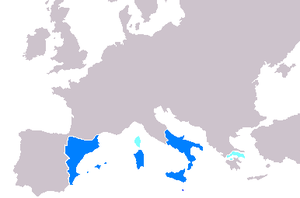
L'histoire des grandes puissances présente une chronologie des Nations ou États qui ont dominé le Monde depuis les prémices de l'Antiquité jusqu'à nos jours de par leur statut politique, économique, technologique et/ou militaire avancé. Ce statut permet de jouir d'une influence et d'un rayonnement internationaux peu égalés sur un même espace temporel et spatial. Pourtant, lorsqu'un pays y accède, il n'est pas pour autant légitimé par l'ensemble de la communauté internationale et encore moins établi de façon irréversible dans sa position. En effet, du fait de la volonté plus ou moins affichée de chaque État de s'imposer sur la scène mondiale, on constate que bon nombre de civilisations ont pu accéder à la place de leader mais que peu d'entre elles ont pu la conserver plus de quelques siècles. Bien que la longévité de certaines relève d'une gestion optimale vis-à-vis de l'époque considérée, il y a toujours eu une période de déclin au cours de laquelle les rapports de force ont été modifiés.
La couronne d'Aragon est une union dynastique qui a réuni de nombreux royaumes méditerranéens au Moyen Âge et à l'époque moderne. On date généralement sa naissance de l'union du royaume d'Aragon et du comté de Barcelone par le mariage de Pétronille d'Aragon et de Raimond-Bérenger IV de Barcelone en 1137. Après deux siècles d'union avec la couronne de Castille, elle disparaît en 1716 avec les décrets de Nueva Planta au profit du royaume de Castille. Elle constituait une confédération de royaumes réputés indépendants, disposant chacun de ses propres lois et institutions sous la domination d'un prince unique, titré roi d'Aragon et de Sicile.